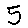
Label: 5